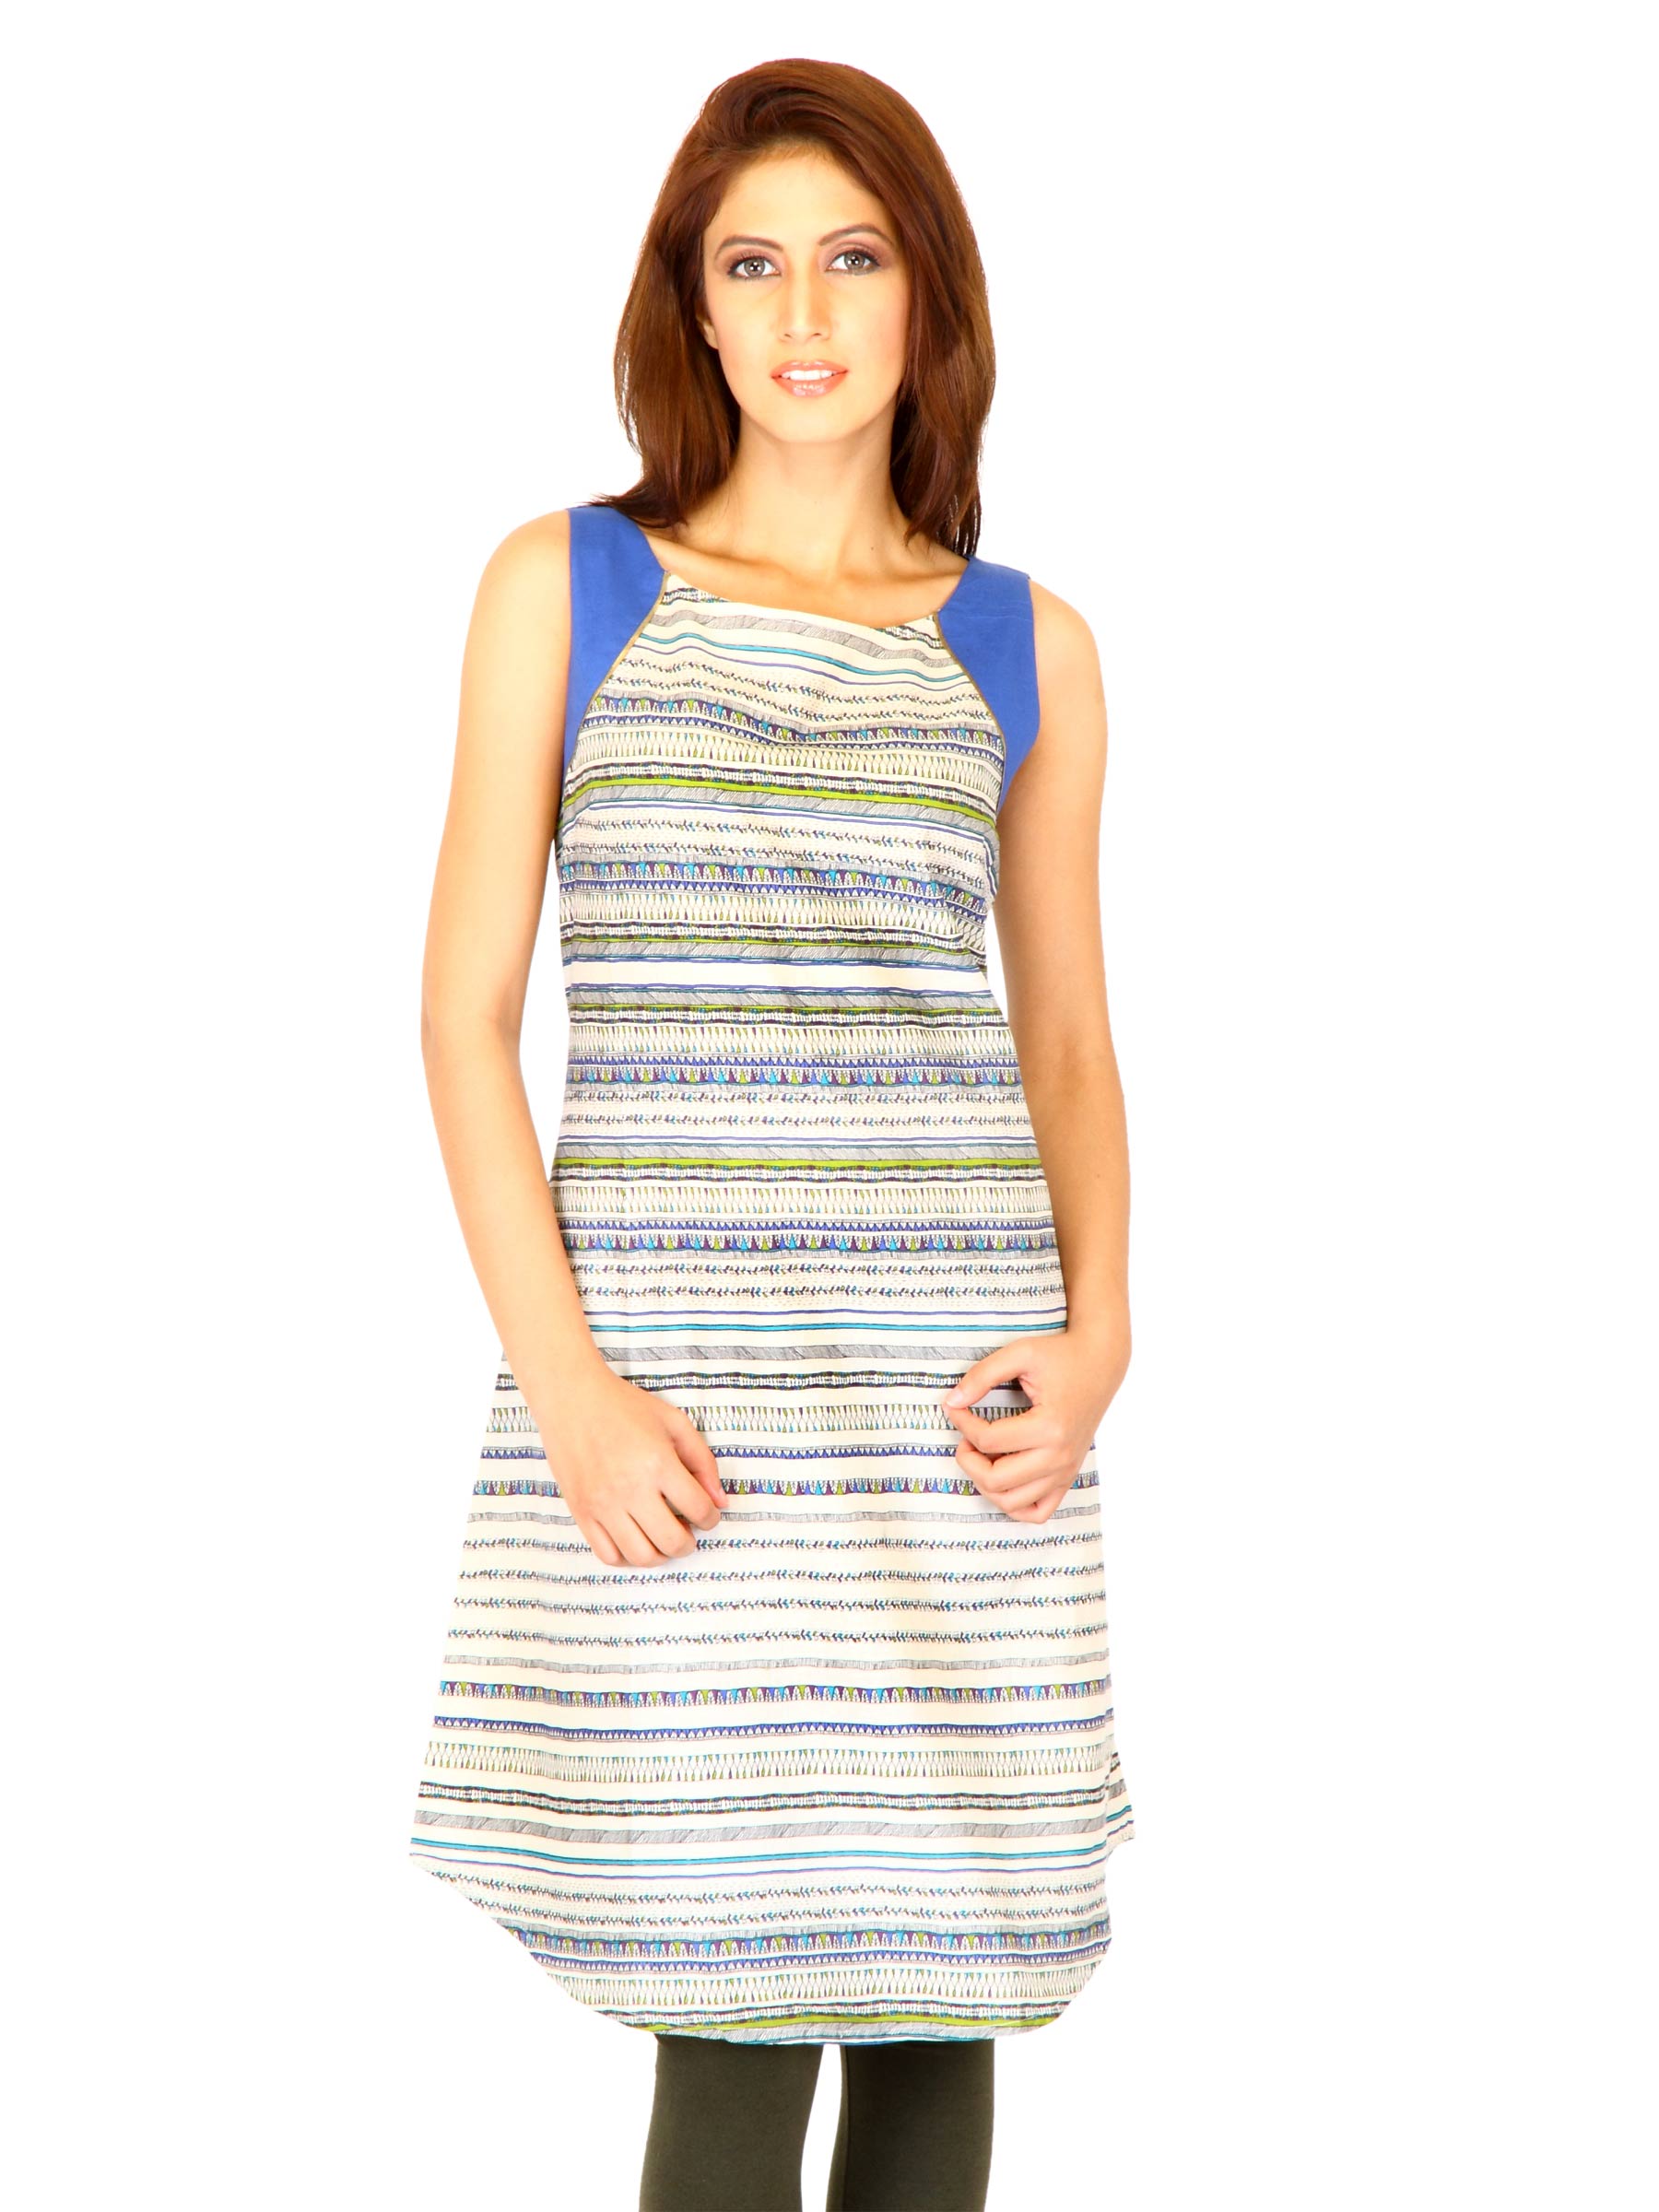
W Women Printed Cream Kurtas
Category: Apparel / Topwear / Kurtas
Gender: Women
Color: Cream
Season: Summer 2011
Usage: Ethnic